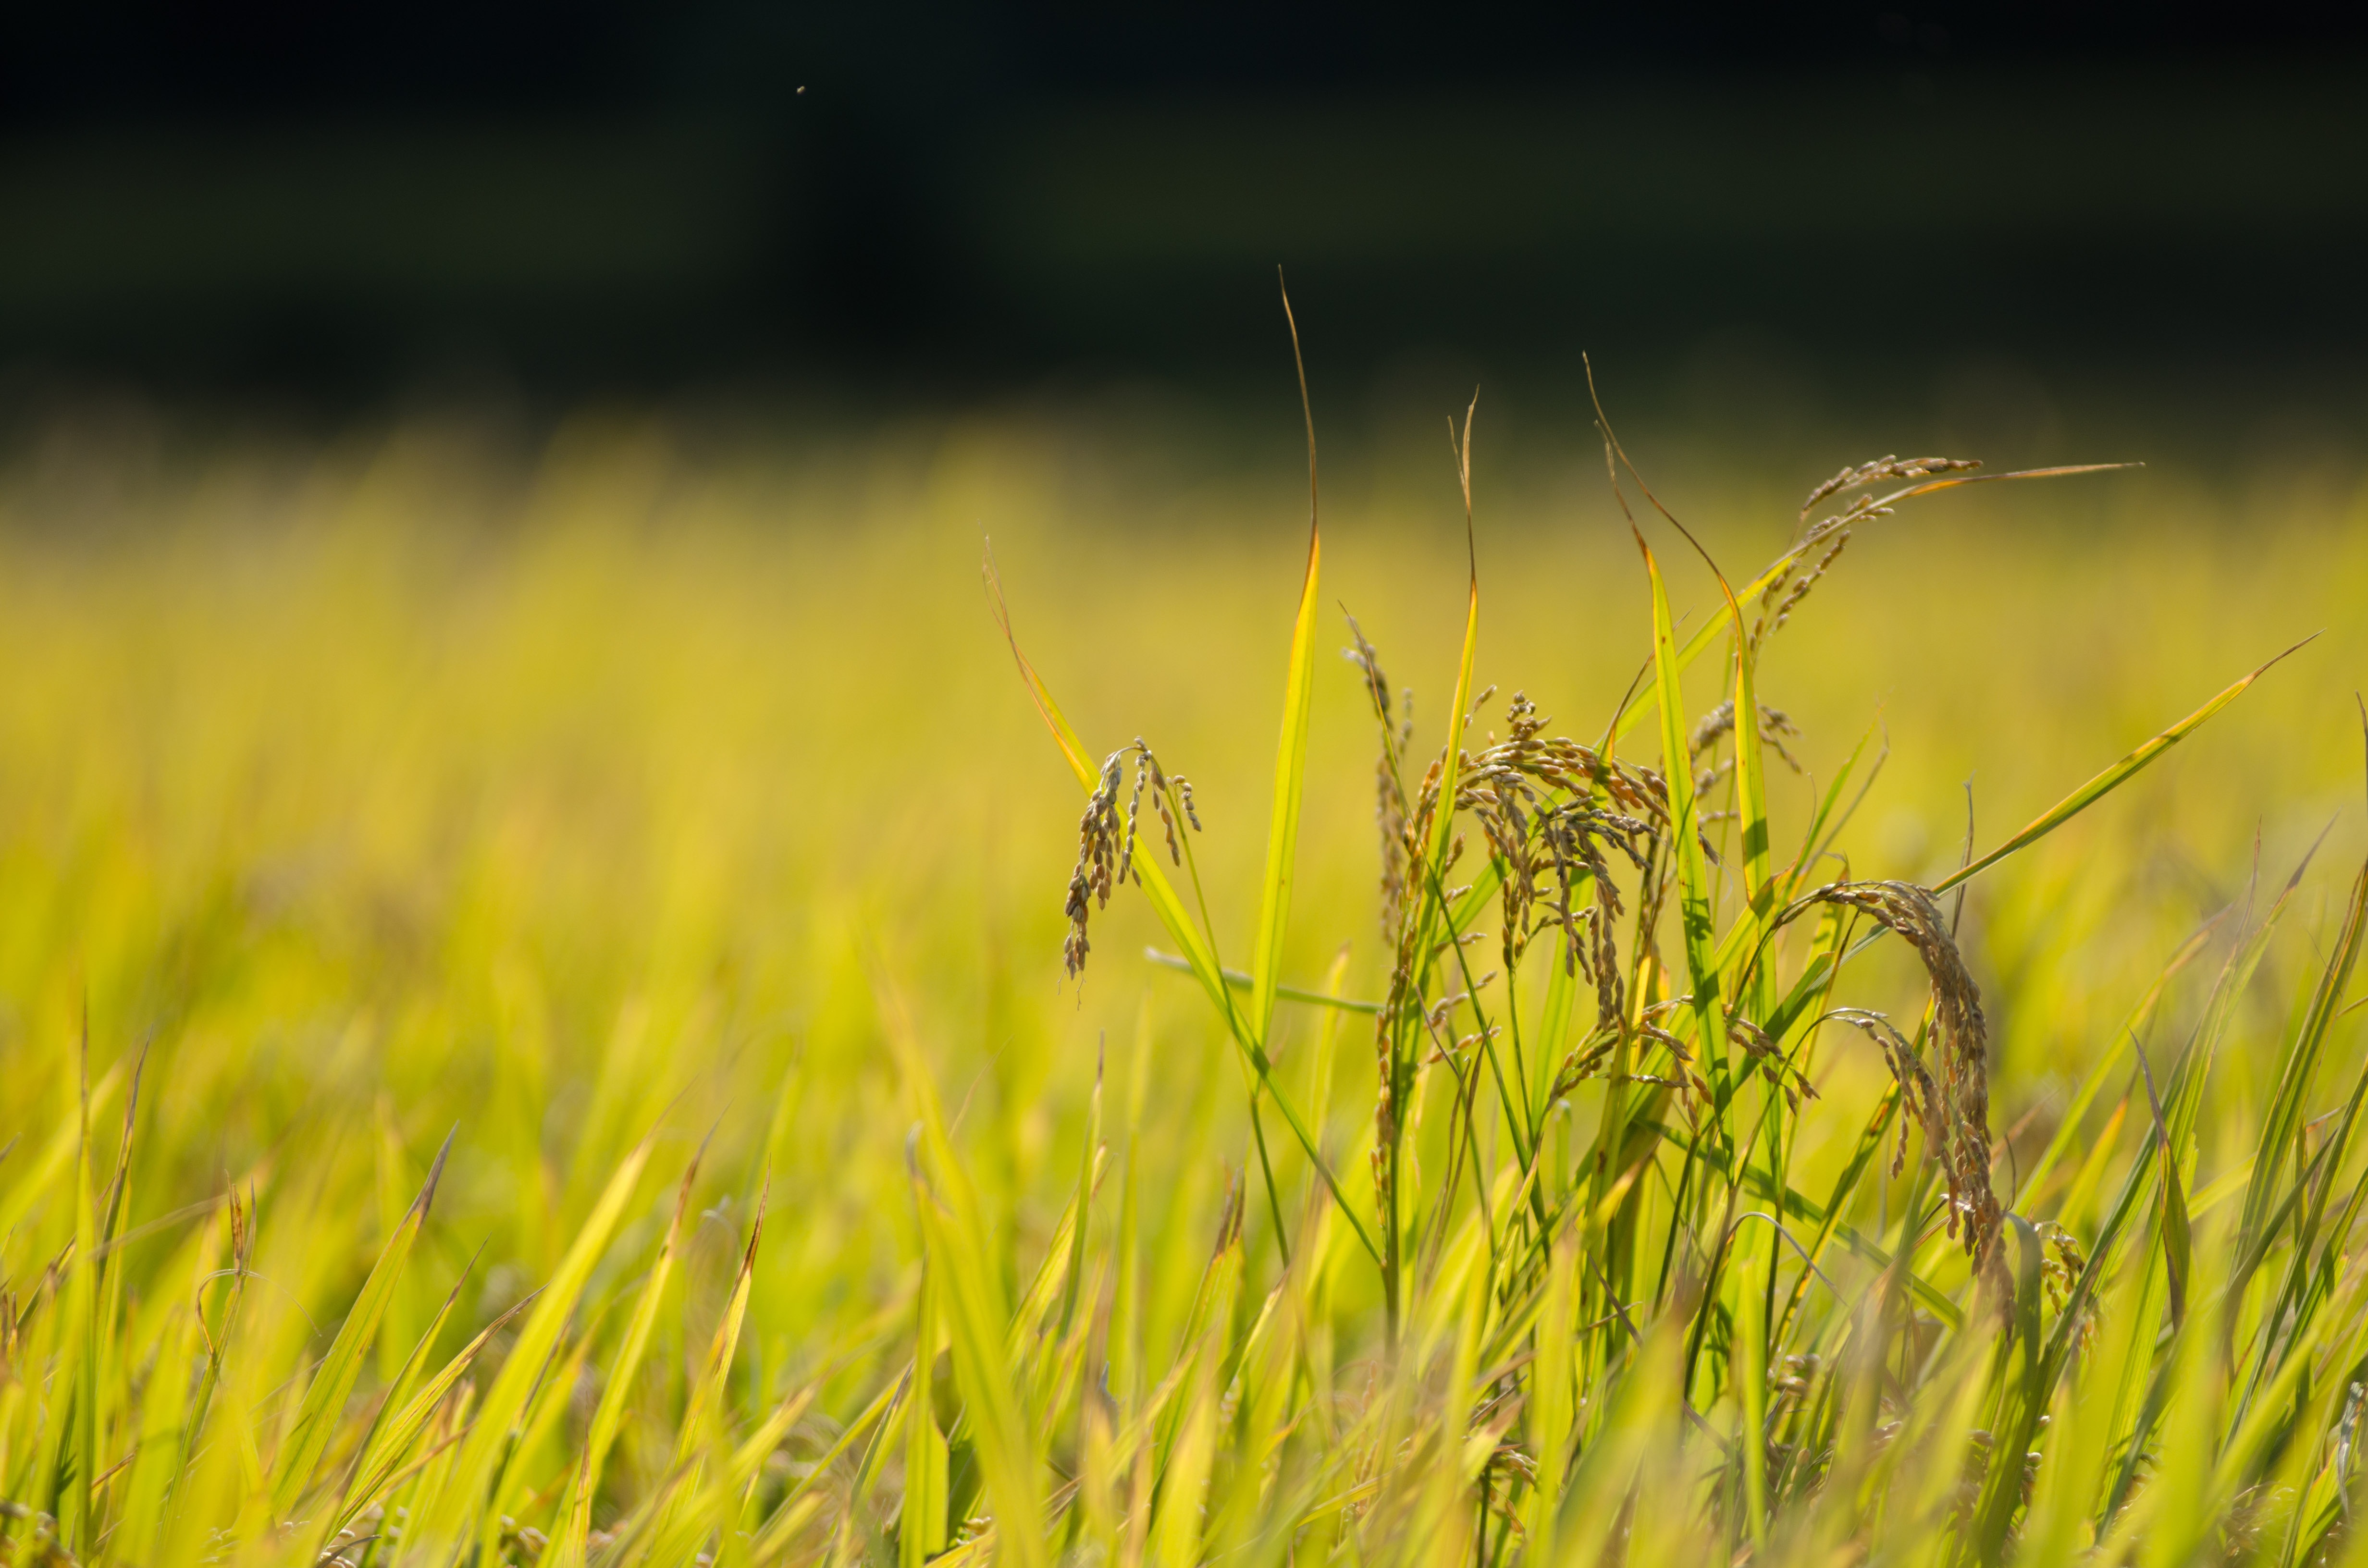
nature, grass, plant, field, lawn, meadow, prairie, sunlight, leaf, flower, green, crop, autumn, agriculture, flora, rice, abundance, close up, grassland, macro photography, paddy field, flowering plant, grass family, plant stem, land plant